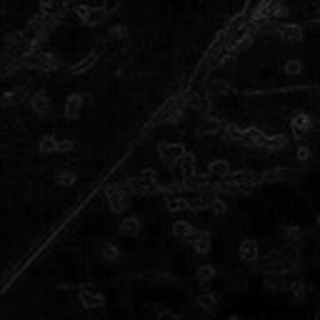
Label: cotton_bacterial_blight